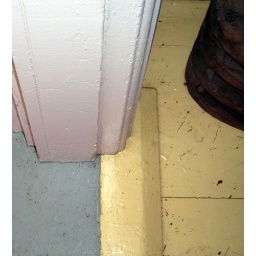
The floor in a Greek Revival house I like